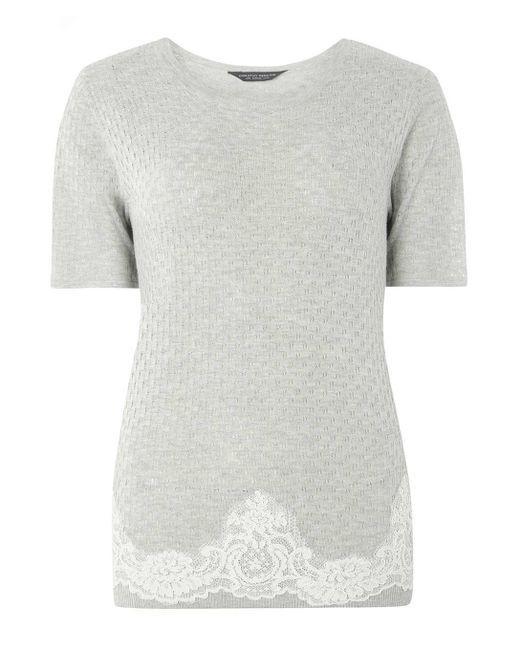
Graues T-Shirt mit kurzen Ärmeln und Rundhalsausschnitt